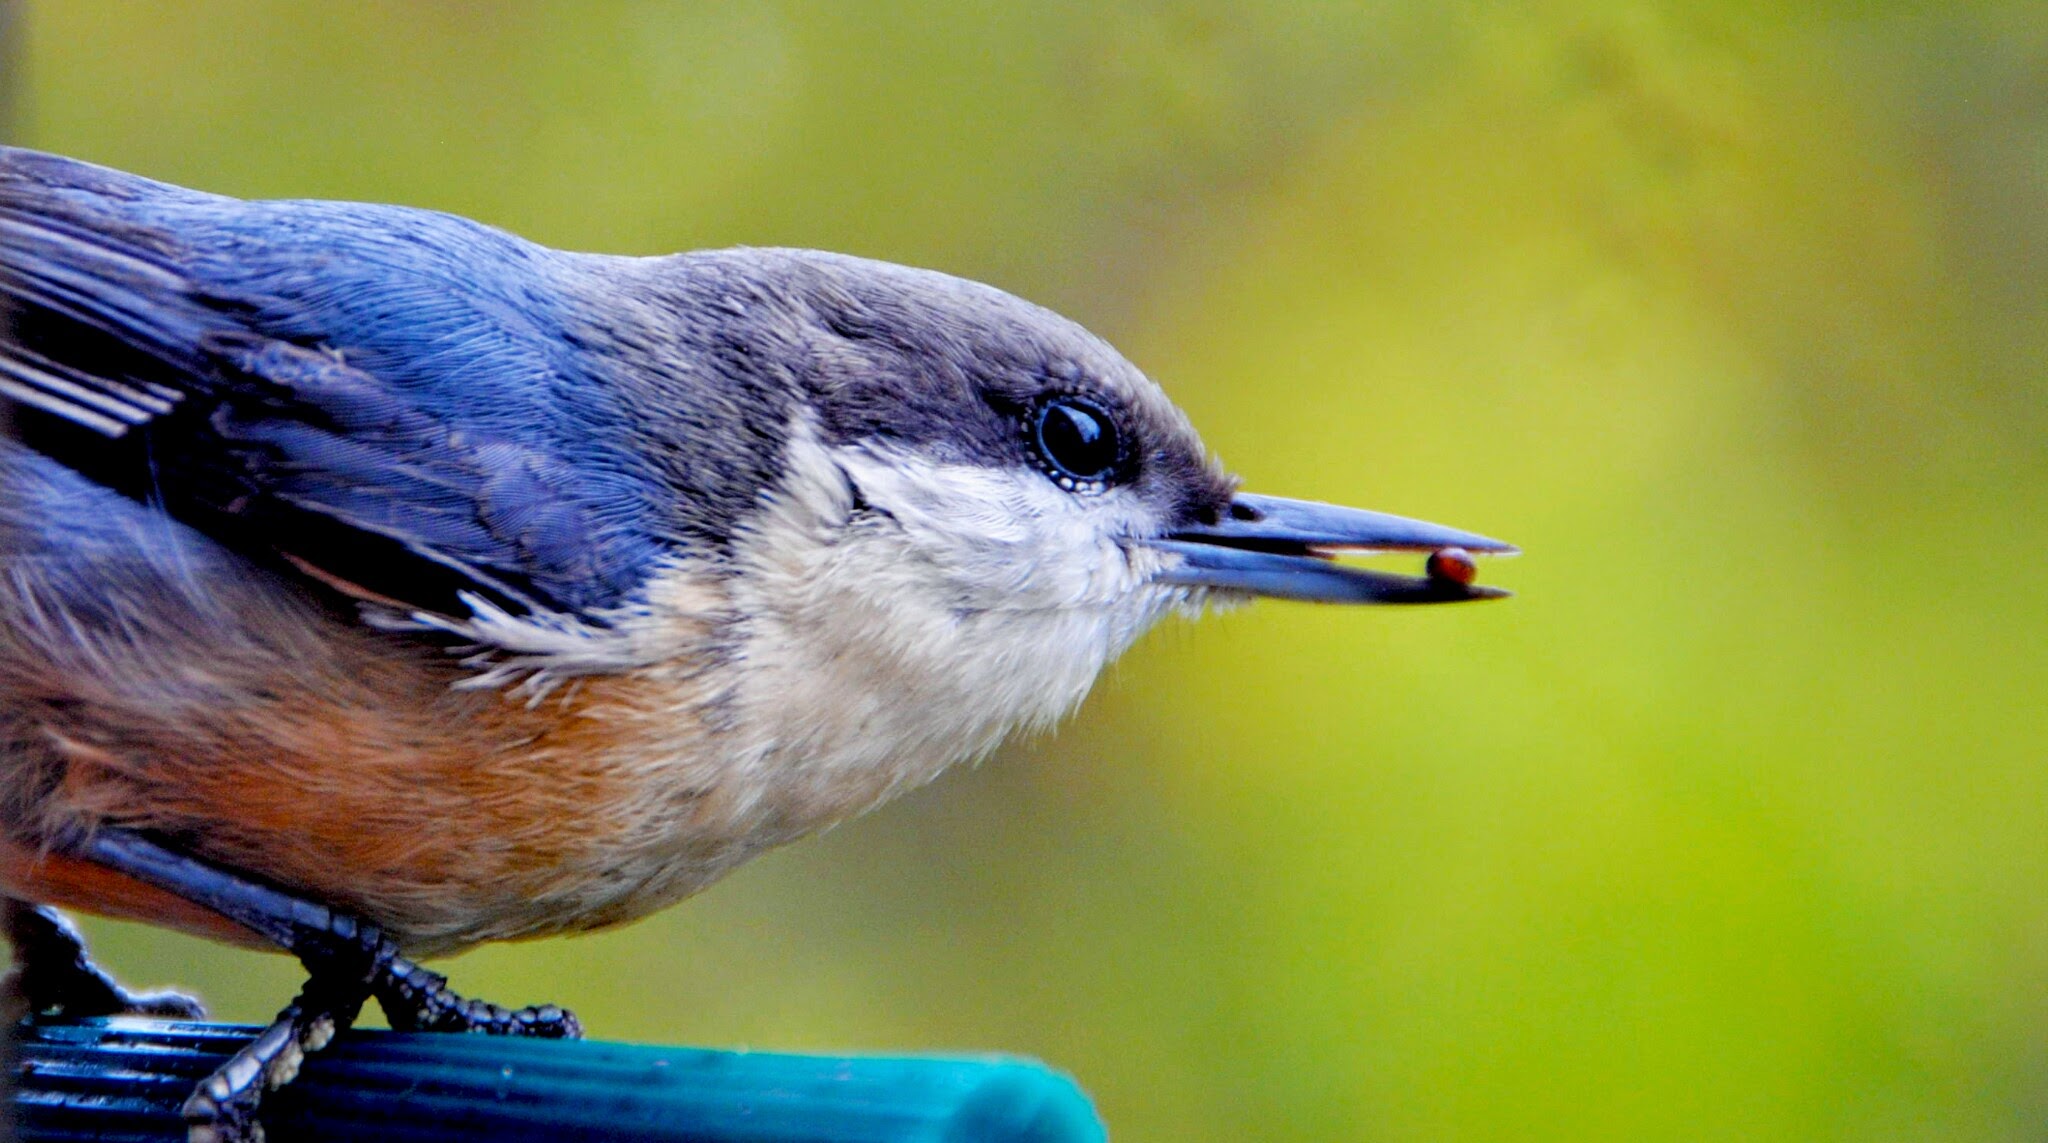
nature, bird, wing, animal, wildlife, beak, blue, fauna, close up, jay, eye, vertebrate, bluebird, old world flycatcher, perching bird, crow like bird